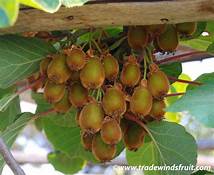
Label: Kiwi